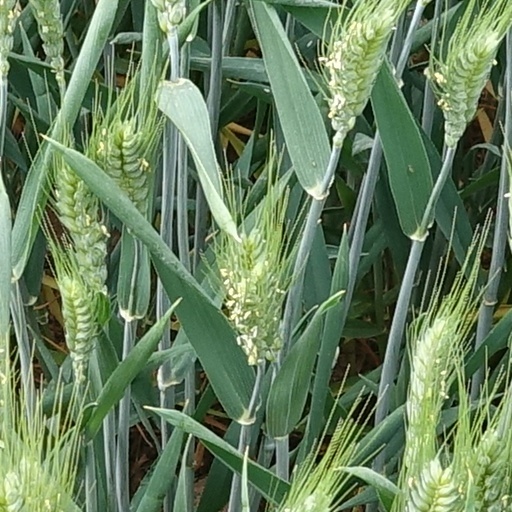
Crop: wheat